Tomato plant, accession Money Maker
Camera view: bottom (45 deg); turntable rotation: 330 degrees
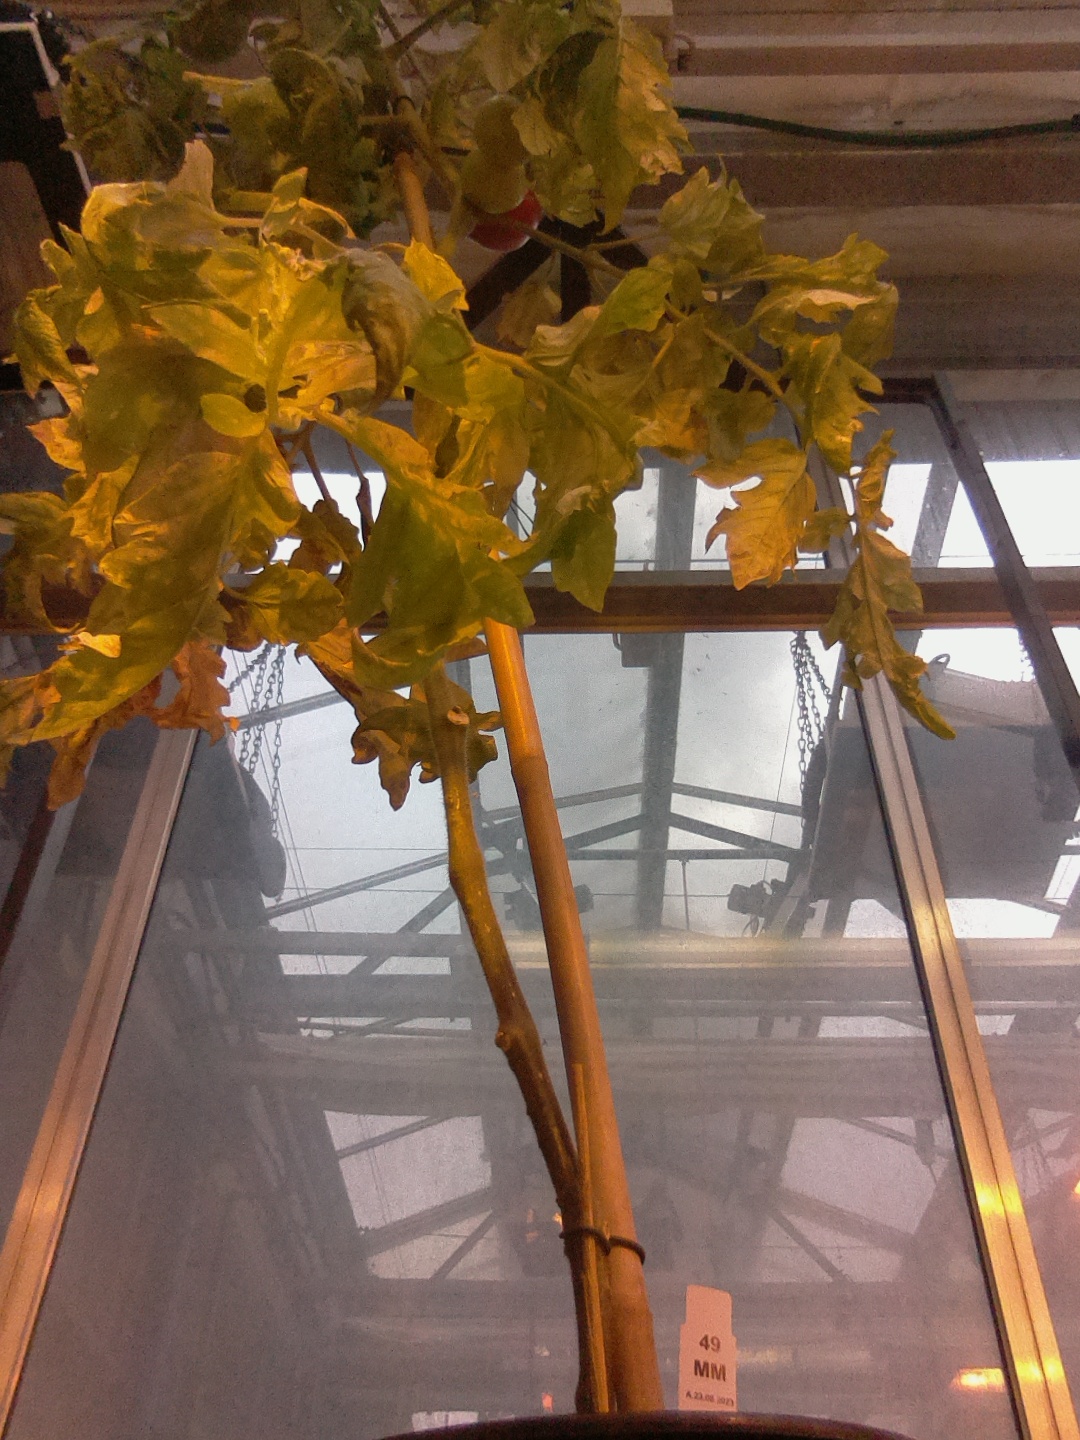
BBCH growth stage 82: 20%-30% of fruits show typical fully ripe color